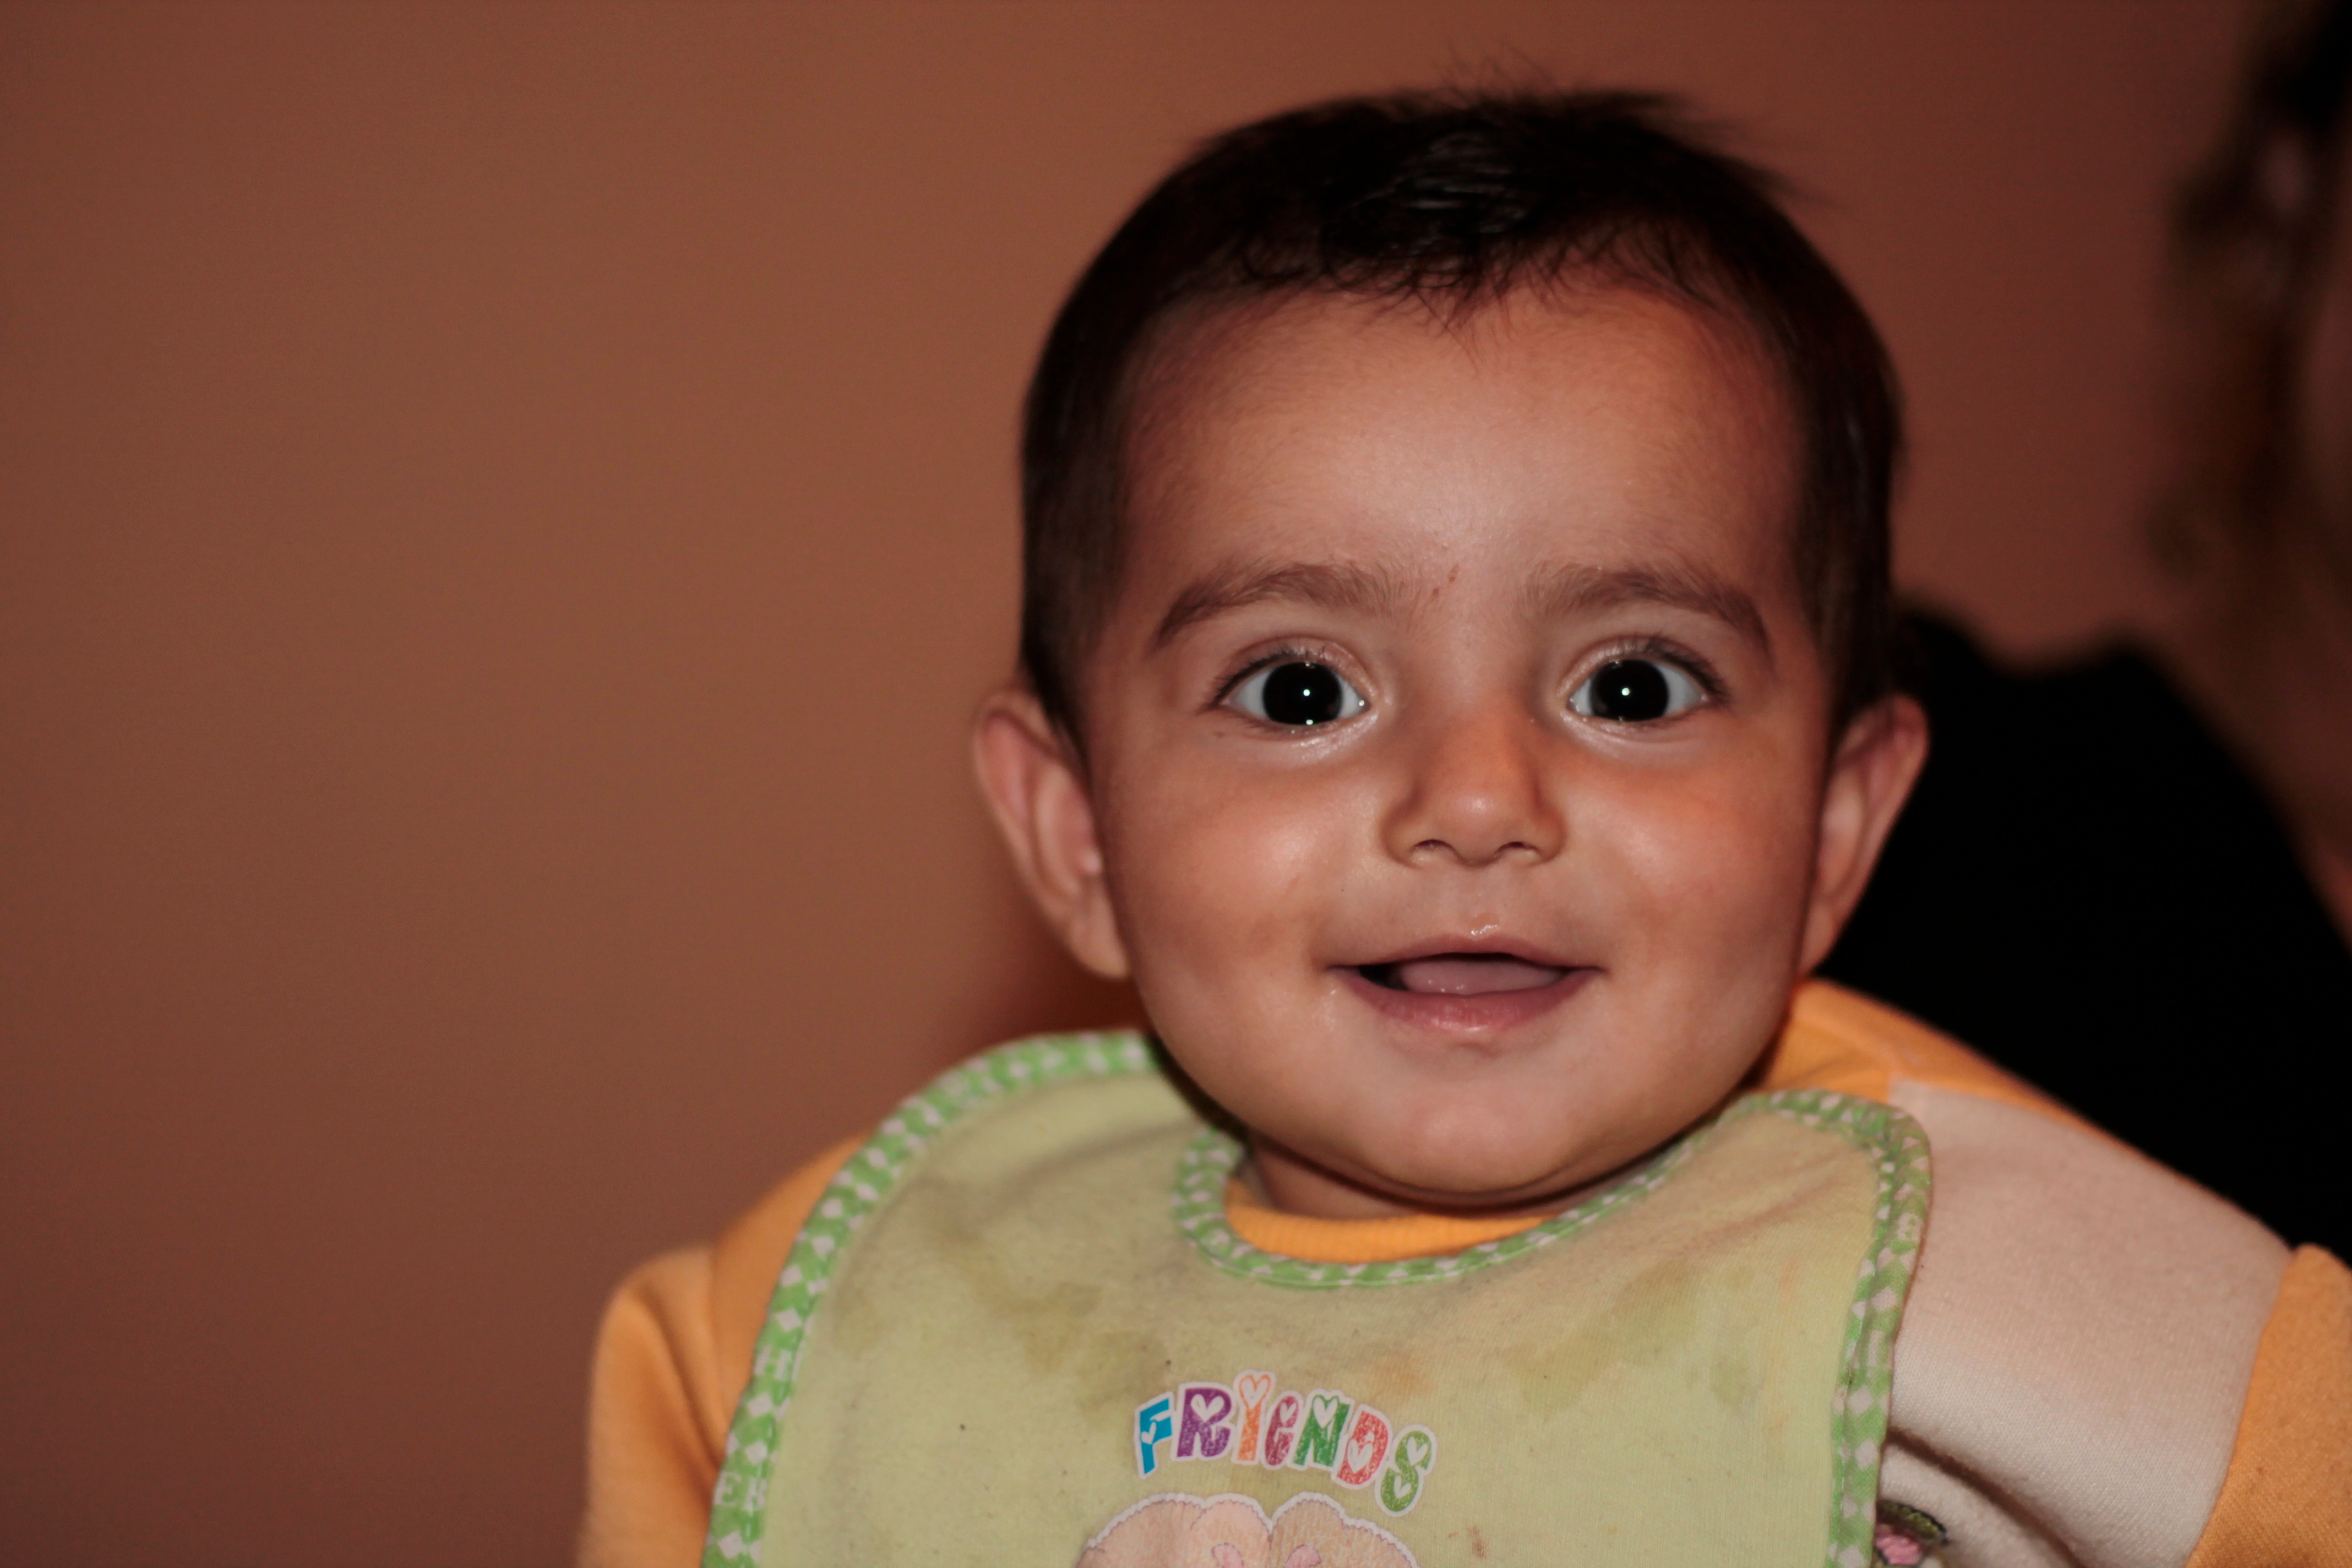
person, people, portrait, child, facial expression, smile, face, nose, infant, toddler, eye, head, skin, organ, laughter, emotion